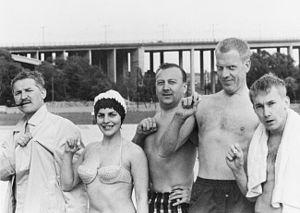
La Simborgarmärket, soit « l'insigne du citoyen-nageur », est une décoration suédoise accordée à toute personne réussissant à nager 200 mètres de longueur quelle que soit sa nage. Elle est remise par la Fédération suédoise de natation et la SLS, organisme de formation au secourisme.